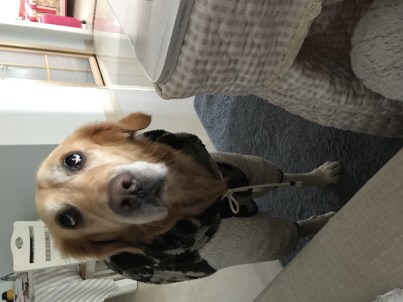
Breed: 5355-n000126-golden_retriever